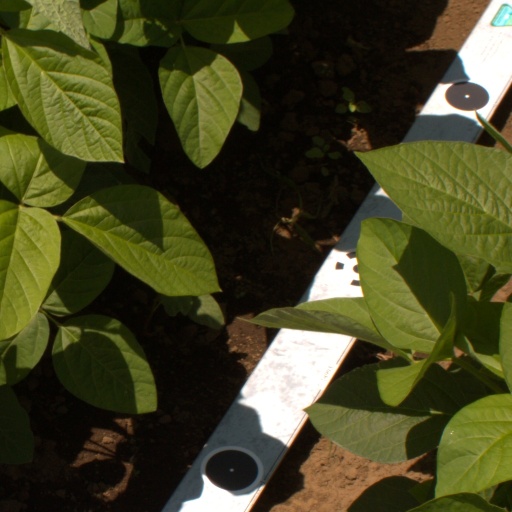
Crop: soybean